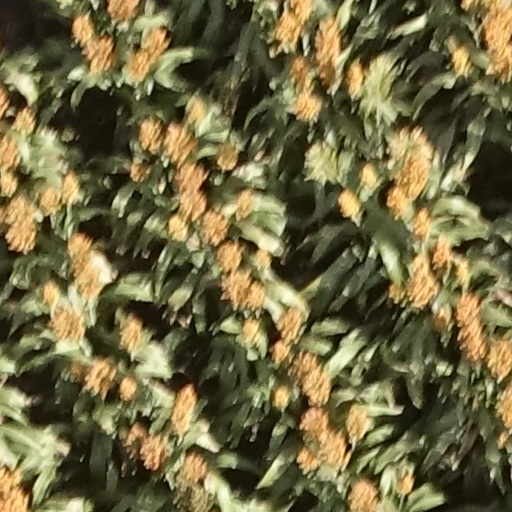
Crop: sorghum